Rhus copallinum

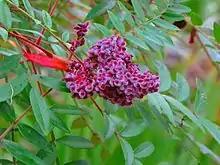
Shining sumac berries

Shining sumac is often cultivated, where it is well-suited to natural and informal landscapes because it has underground runners which spread to provide dense, shrubby cover for birds and wildlife. This species is valued for ornamental planting because of its lustrous dark green foliage which turns a brilliant orange-red in fall. The fall color display is frequently enjoyed along interstate highways, as the plant readily colonizes these and other disturbed sites. The tiny, greenish-yellow flowers, borne in compact, terminal panicles, are followed by showy red clusters of berries which persist into the winter and attract wildlife.